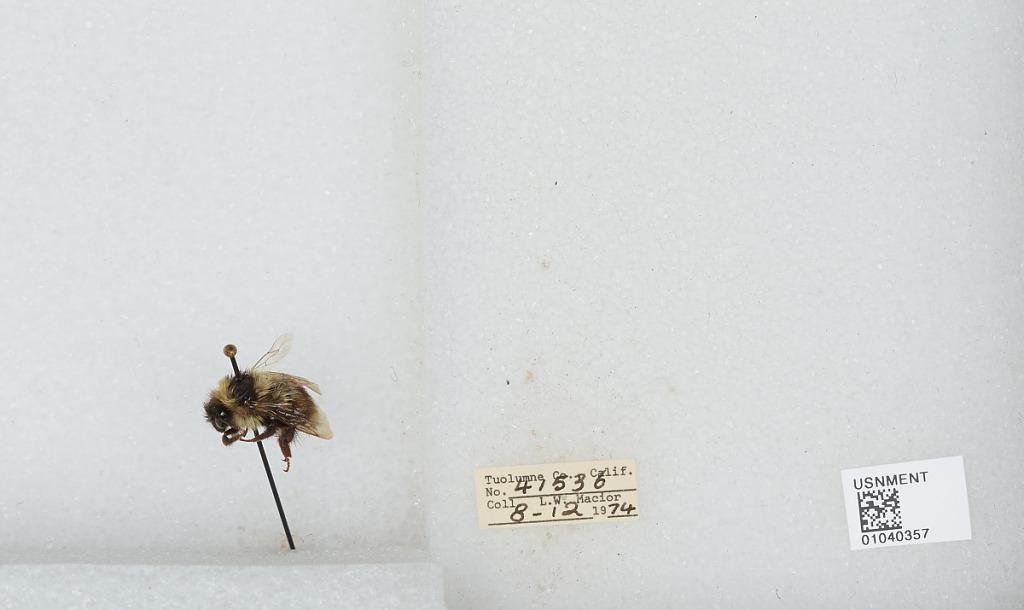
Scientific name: Bombus (Cullumanobombus) rufocinctus Cresson
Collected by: L. Macior
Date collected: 1974-8-12
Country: United States
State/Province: California
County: Tuolumne
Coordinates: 38.02, -119.93